Munich Fire Department

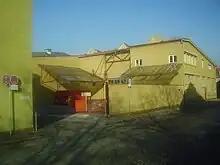
Former fire station Abt. Stadtmitte (former police driving school)

Since March 1998, fire station 10 is located on the site of the former Munich-Riem Airport. This was required by the new fair and the adjacent "Messestadt Riem". In particular, it also has an exercise yard and a riser tower. There is also a workshop for chainsaws and fire extinguishers, which, among other things, carries out the mandatory bi-annual inspections.